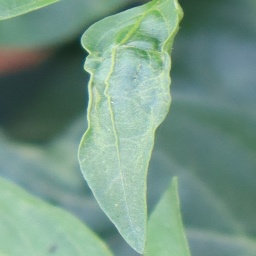
Label: healthy